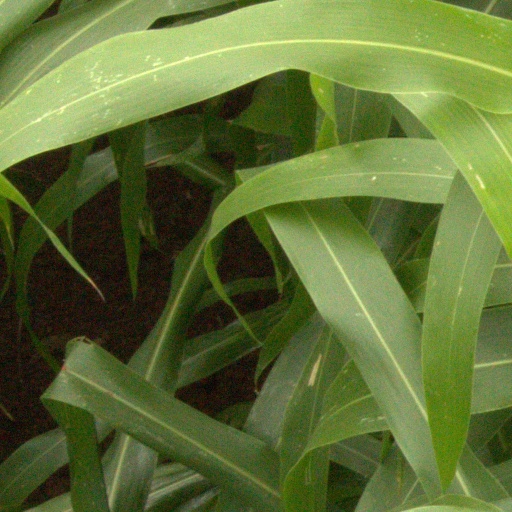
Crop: sorghum